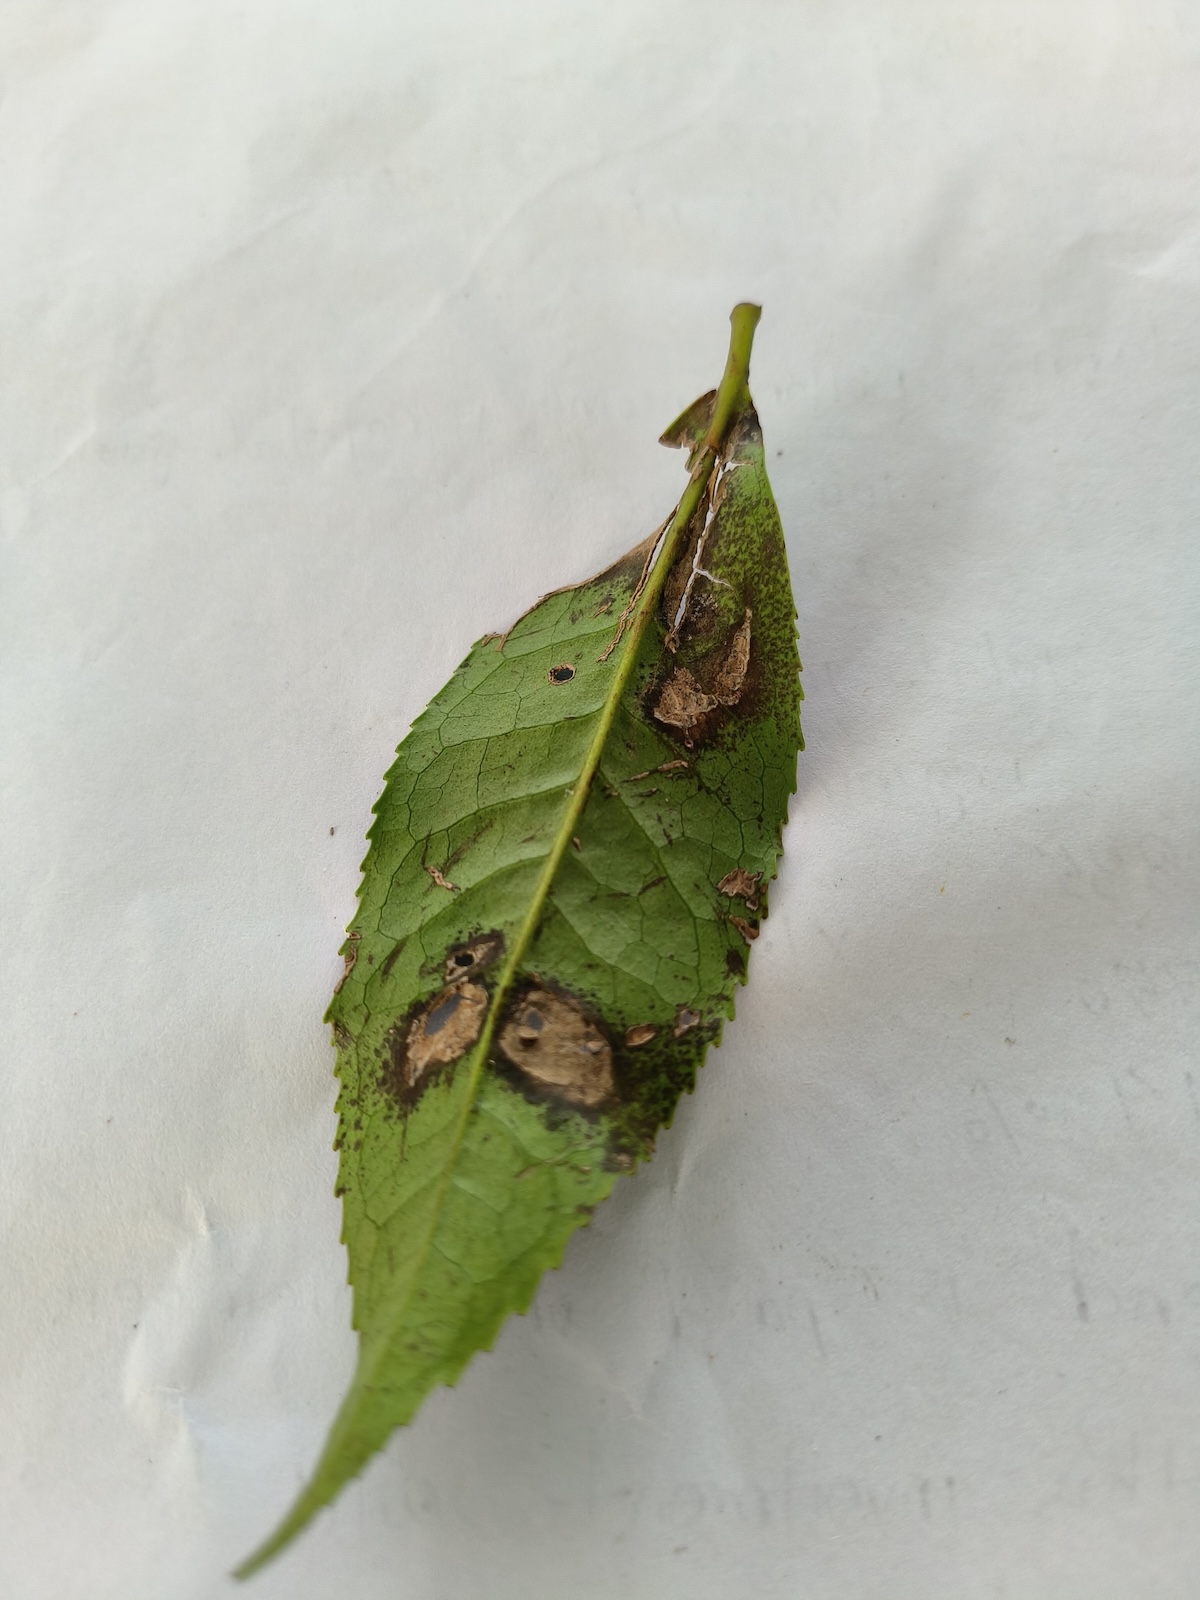
Label: Gray Blight